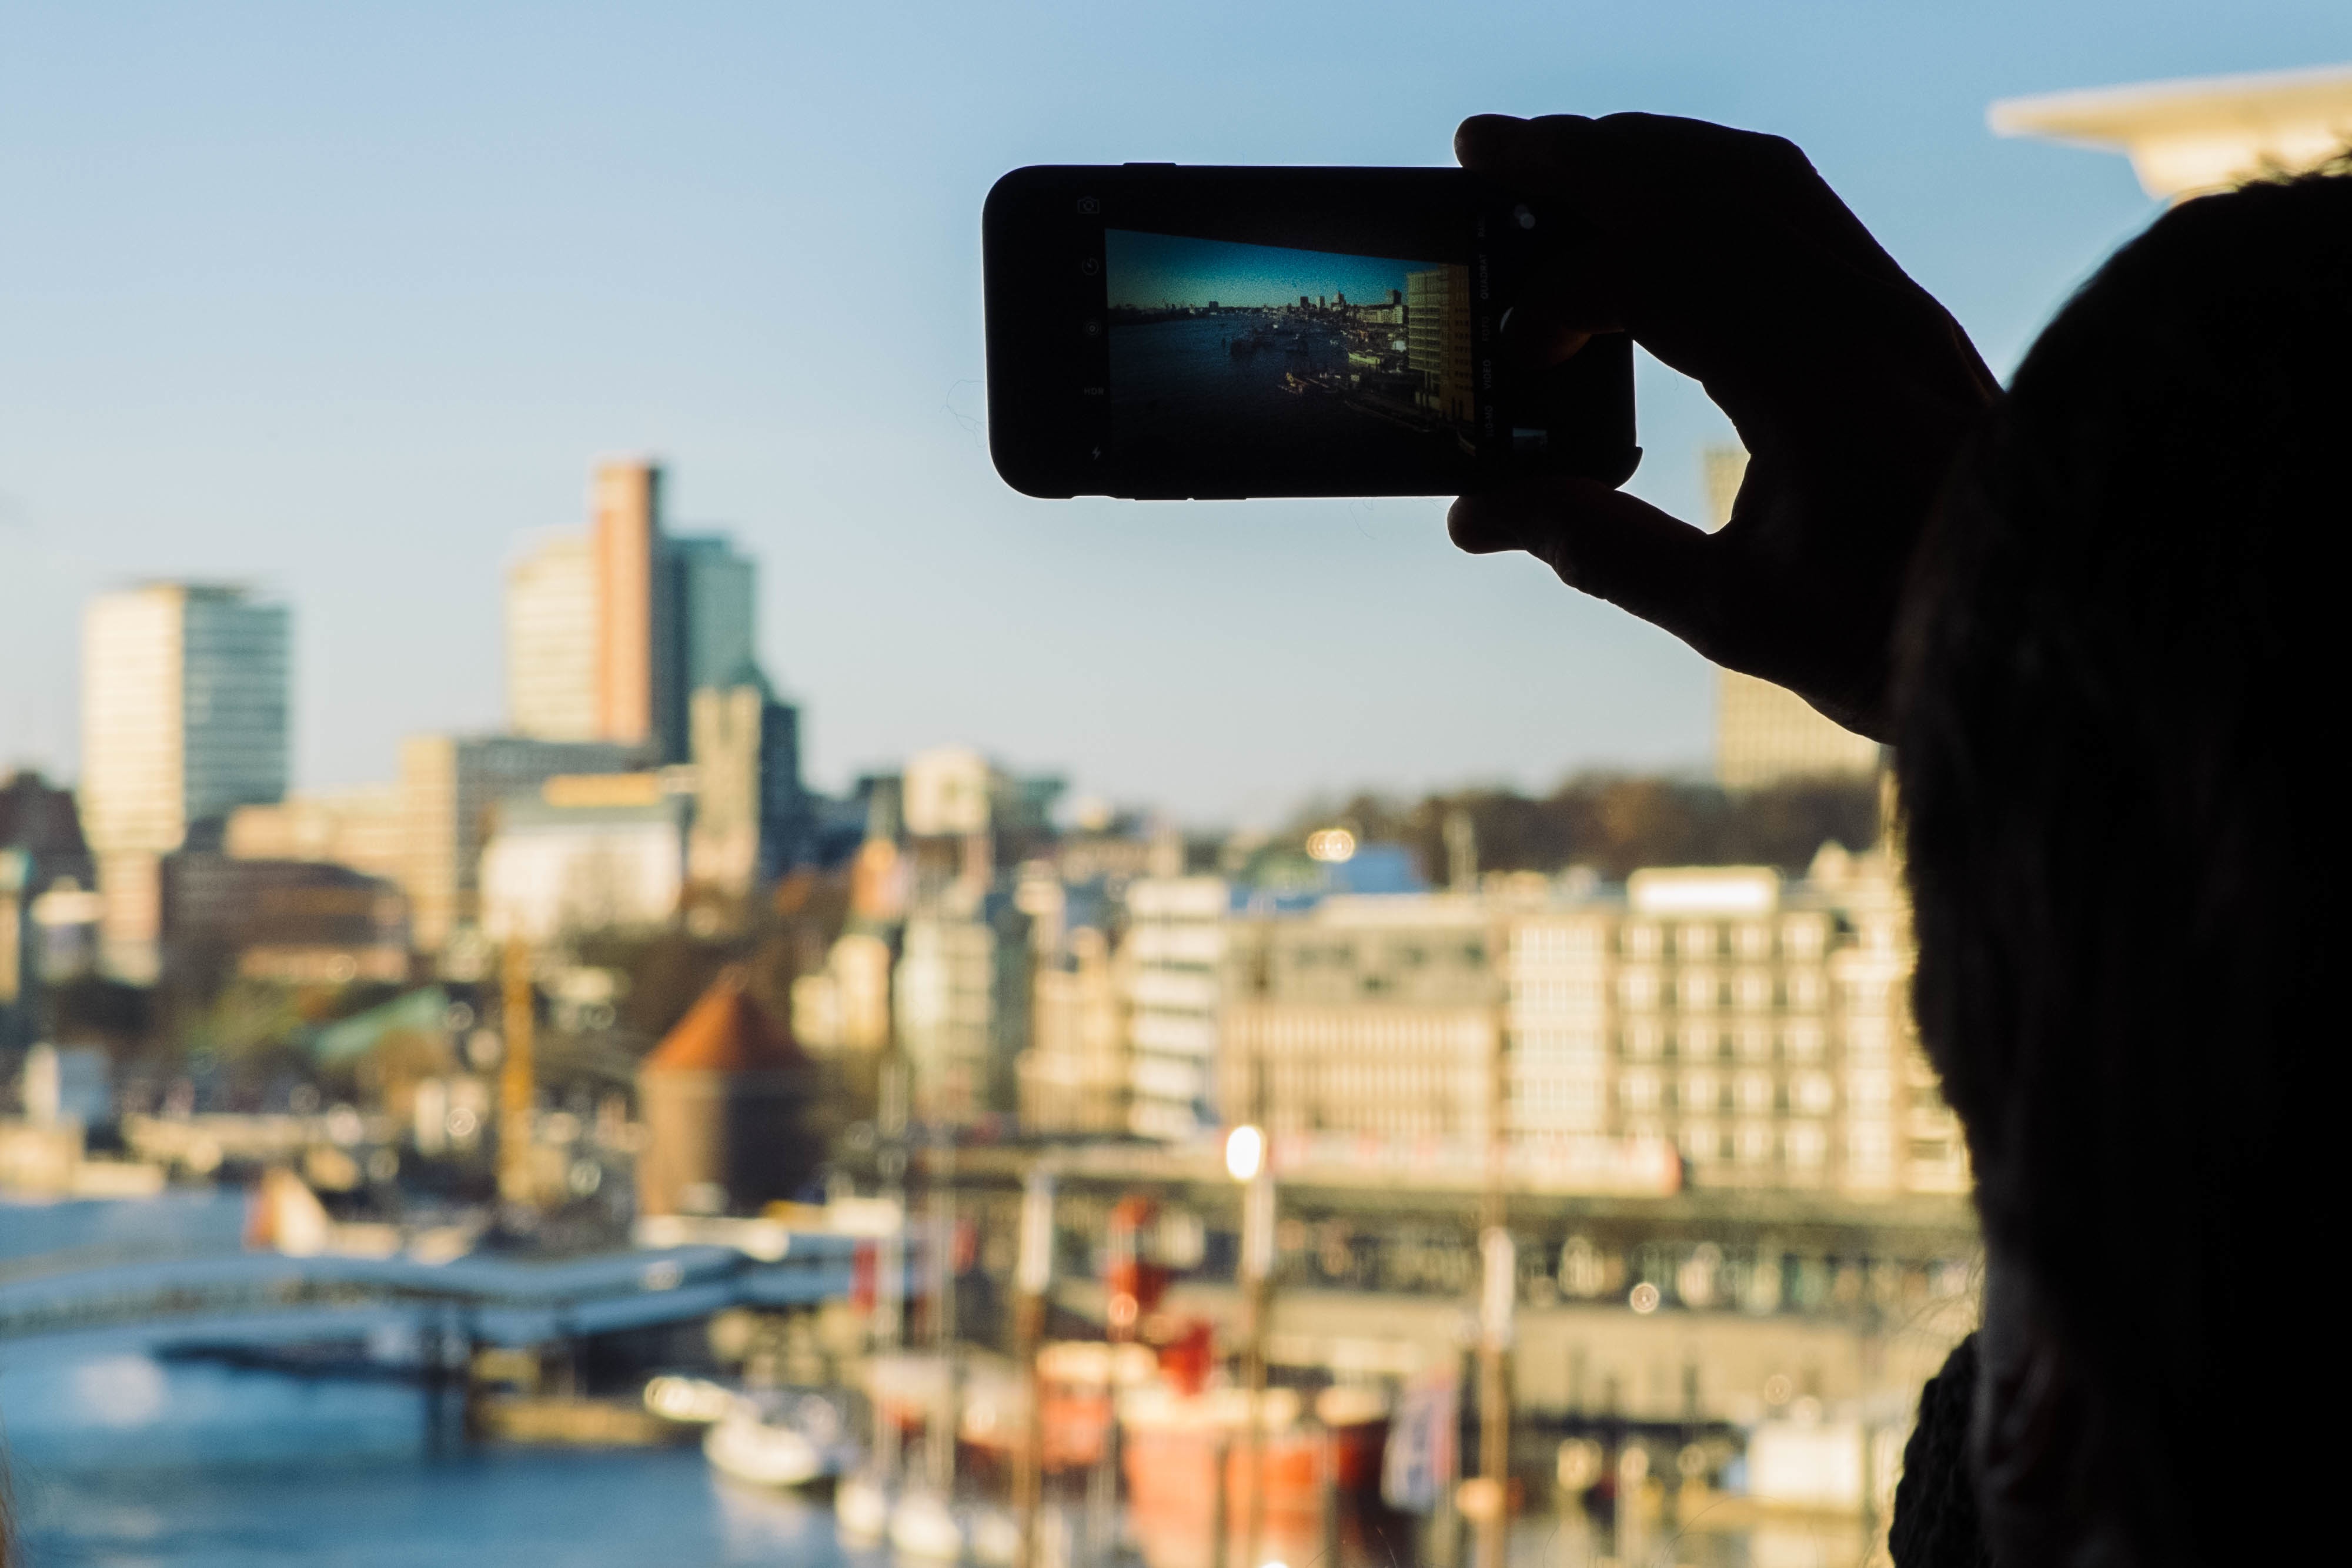
skyline, city, travel, evening, urban area